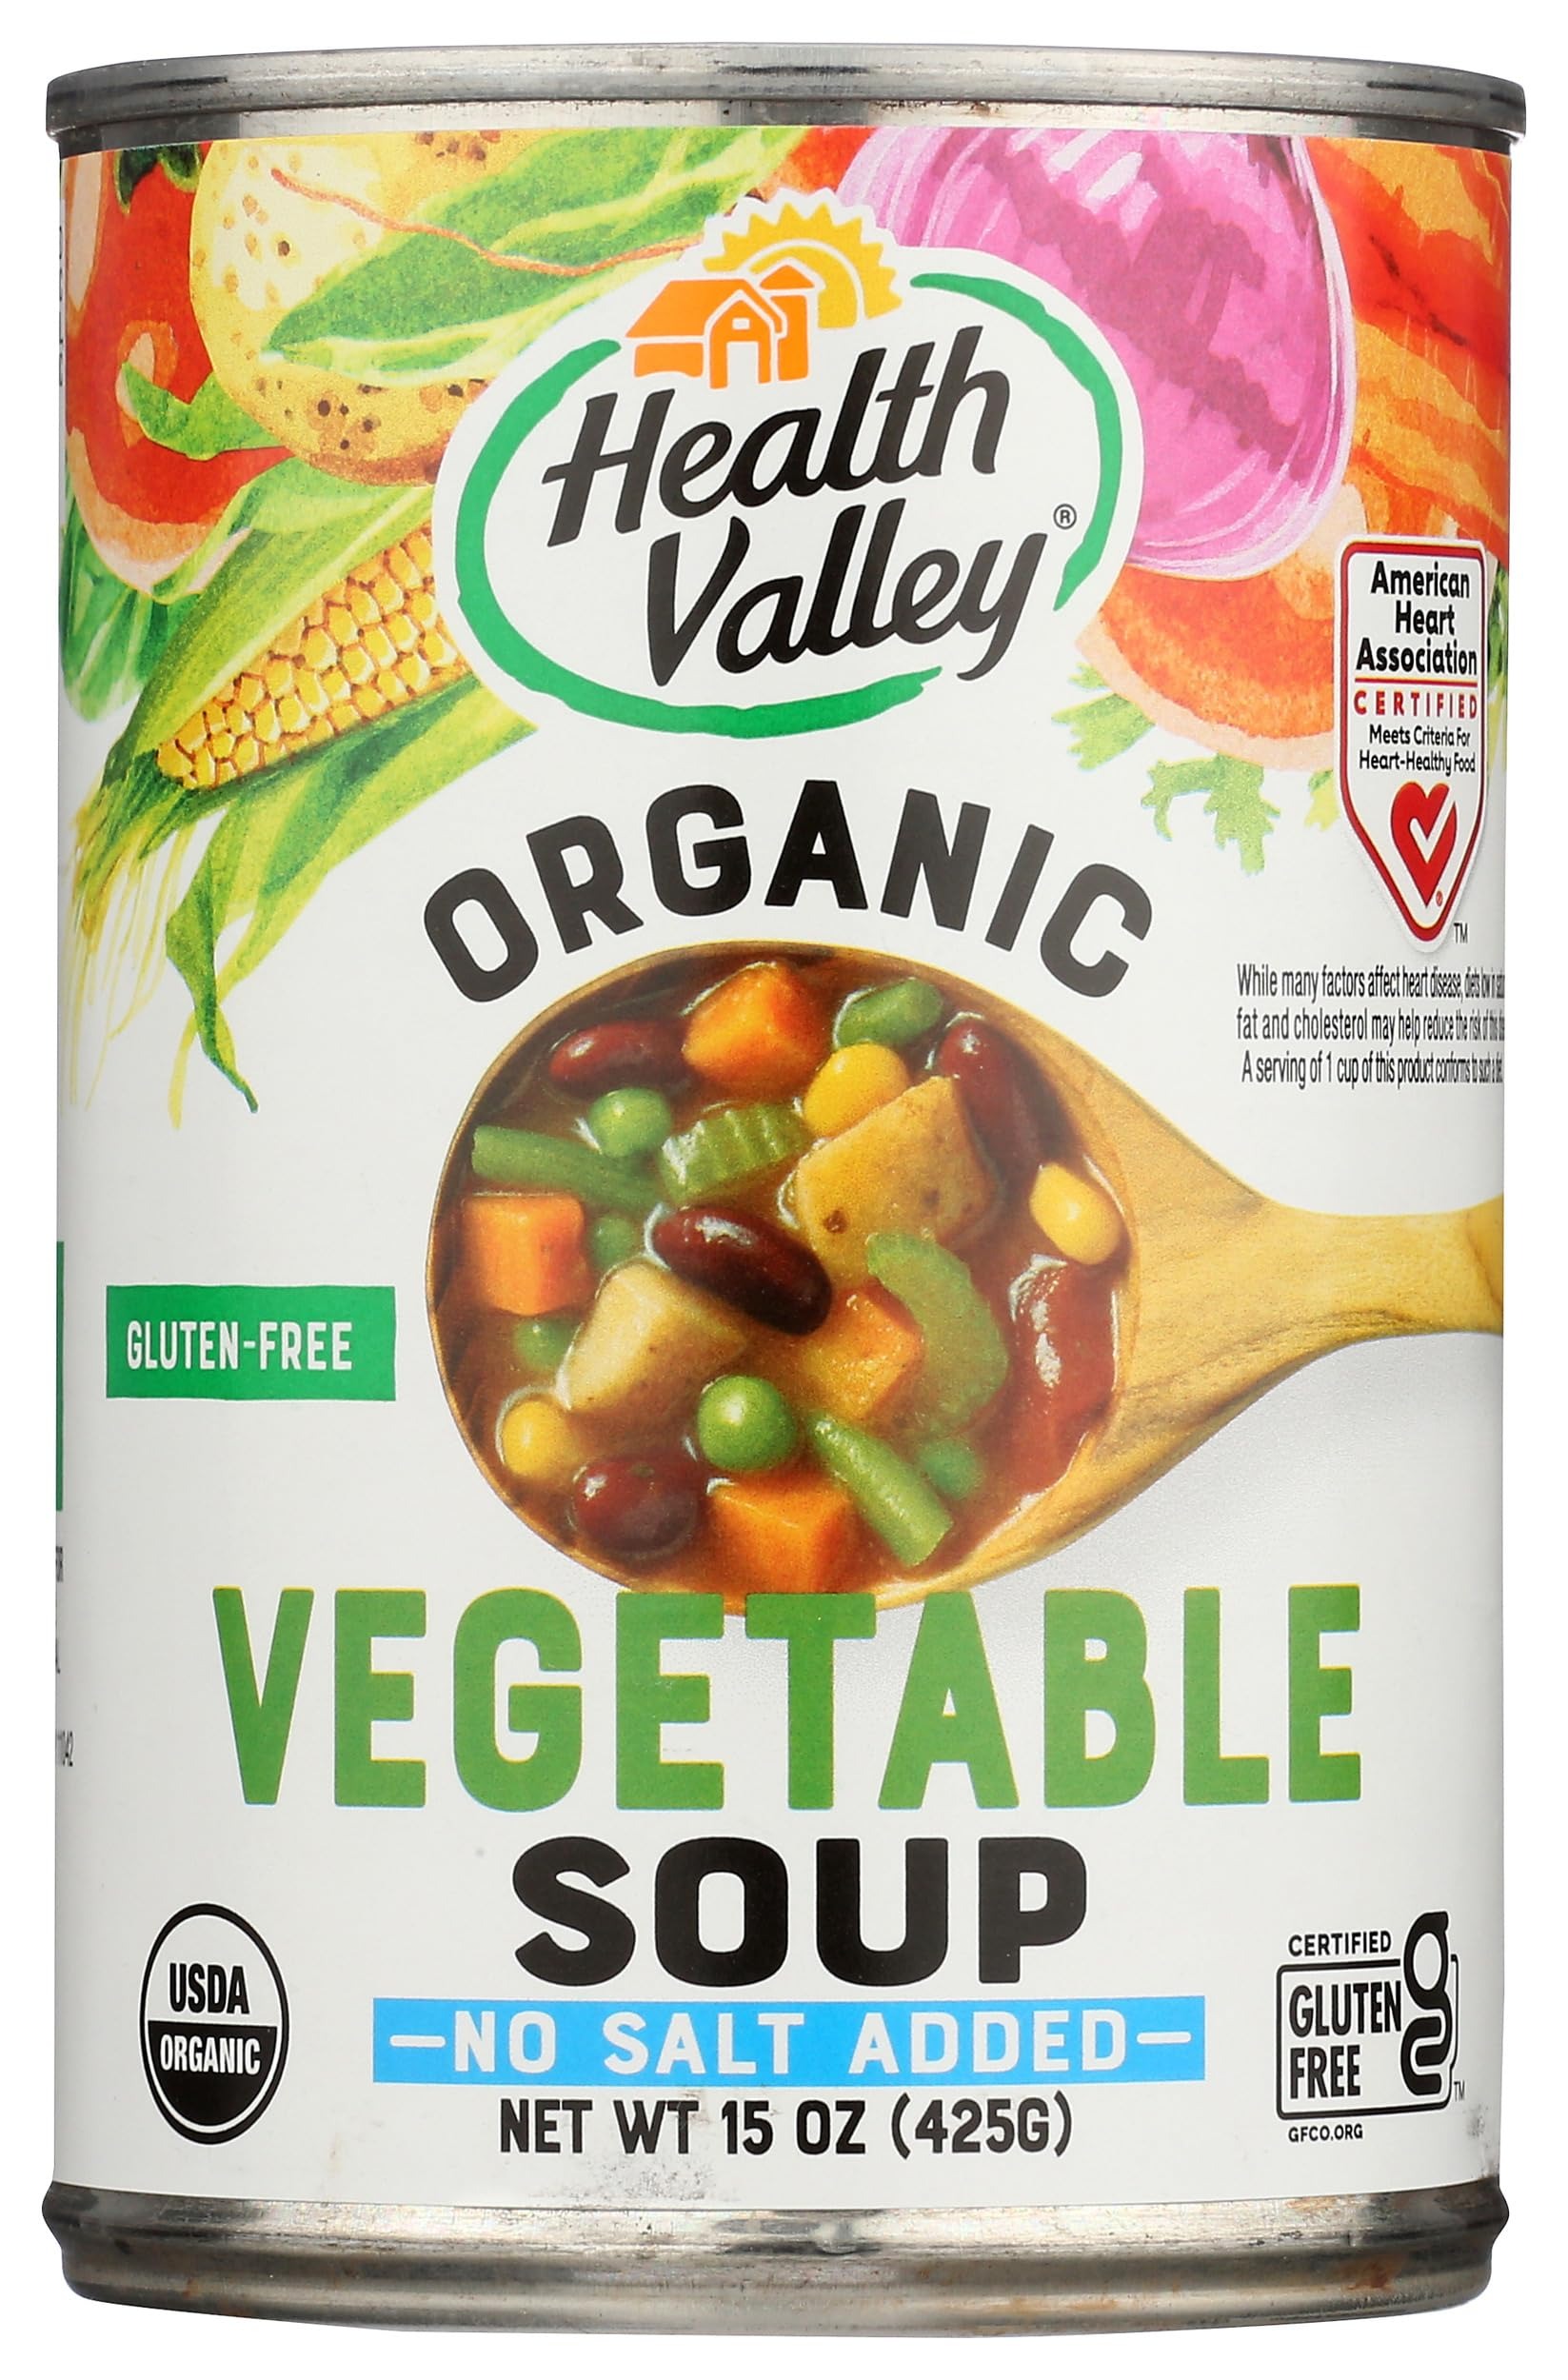
Item Name: HEALTH VALLEY Organic No Salt Vegetable Soup, 15 OZ
Bullet Point 1: Certified USDA Organic and GFCO Certified Gluten Free
Bullet Point 2: No Salt Added
Bullet Point 3: No Artificial Flavors, Colors, Preservatives or GMO's
Bullet Point 4: Low Sodium, Heart Healthy Soup
Bullet Point 5: Good Source of Fiber
Value: 15.0
Unit: Ounce

Price: 3.89